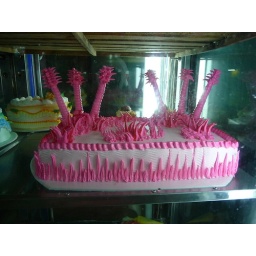
a pink jungle cake in a bakery near our hotel in leticia